Peng Shuai

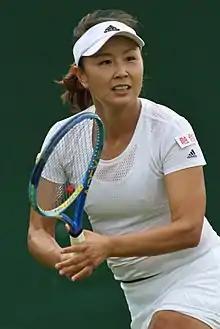
Peng at the 2019 Wimbledon Qualifying

Peng Shuai (born 8 January 1986) is a Chinese former professional tennis player. In February 2014, she was ranked as the world No. 1 doubles player by the Women's Tennis Association (WTA), becoming the first Chinese tennis player to achieve that ranking in any discipline. She peaked at No. 14 of the singles rankings in August 2011, and won two singles and 23 doubles titles on the WTA Tour.